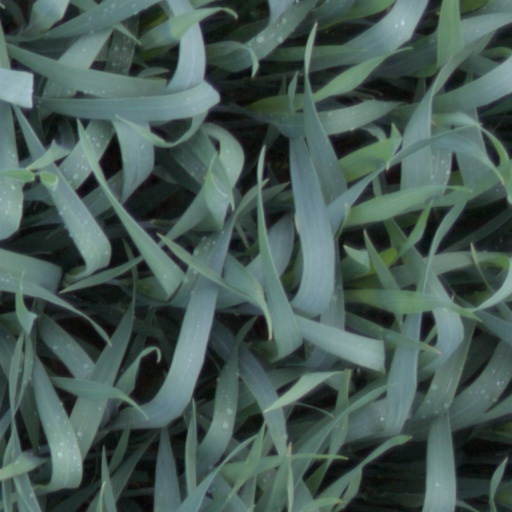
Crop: wheat